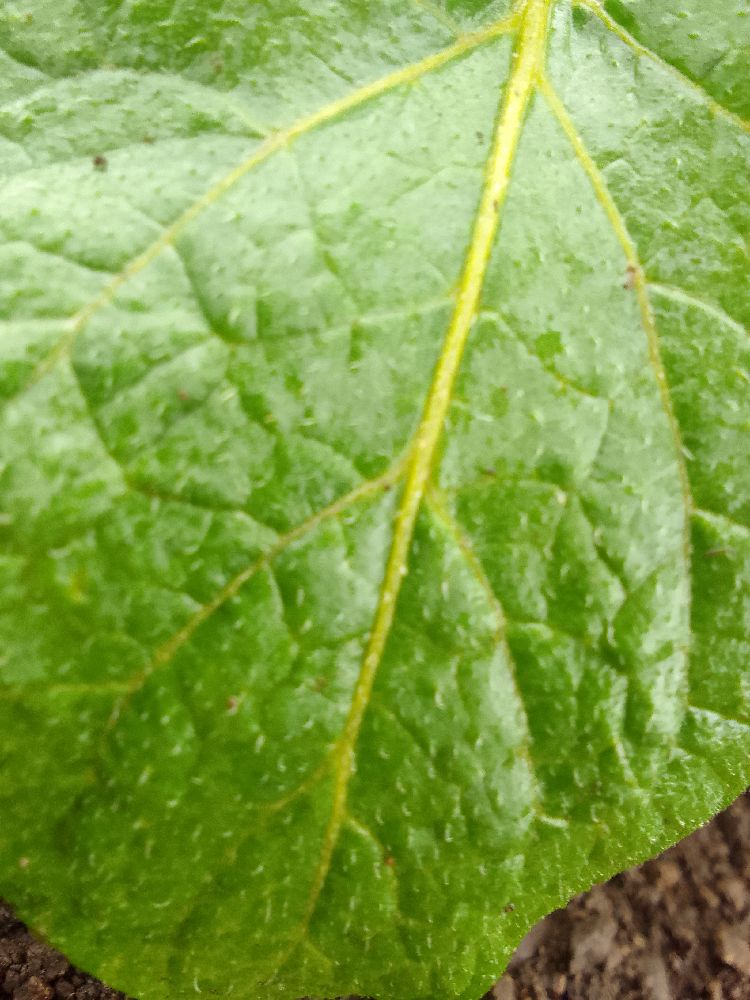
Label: Healthy